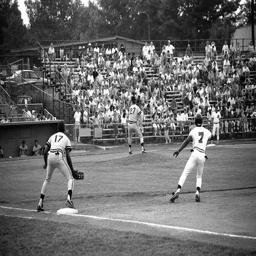
A baseball game showing a player taking a lead off of first base.
A couple of baseball players standing on a field.
A bunch of baseball players that are standing in the dirt.
Two men are playing baseball while fans watch.
A black and white photo of men playing baseball.